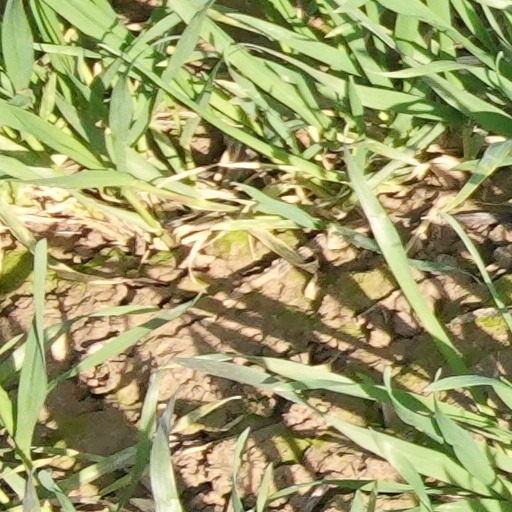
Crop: wheat